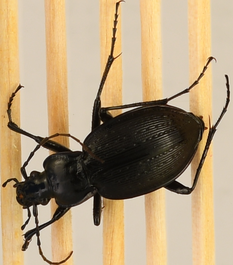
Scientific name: Carabus goryi
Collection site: Mountain Lake Biological Station NEON (MLBS), plot MLBS_009